Black-figure pottery

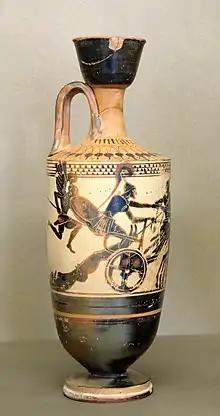
Black-figure, white-background lekythos by the Diosphos Painter showing Achilles in a chariot dragging the corpse of Hector behind him, ca. 490 BC, found in Eretria, now in the Louvre, Paris

Cups had become deeper already in Mid-Corinthian times and this trend continued. They became just as popular as kotyles. Many of them have mythological scenes on the outside and a gorgon grimace on the inside. This type of painting was also adopted by Attic painters. On their part, Corinthian painters took over framed image fields from Athens. Animal friezes became less important. During this time the third Corinthian painter with a known name, Chares, was active. The Tydeus Painter should also be mentioned, who around 560 BC liked to paint neck amphoras with a red background. Incised rosettes continued to be put on vases; they are lacking on only a few kraters and cups. The most outstanding piece of art in this period is the Amphiaraos Krater, a column krater created around 560 BC as the major work of the Amphiaraos Painter. It shows several events from the life of the hero Amphiaraos.